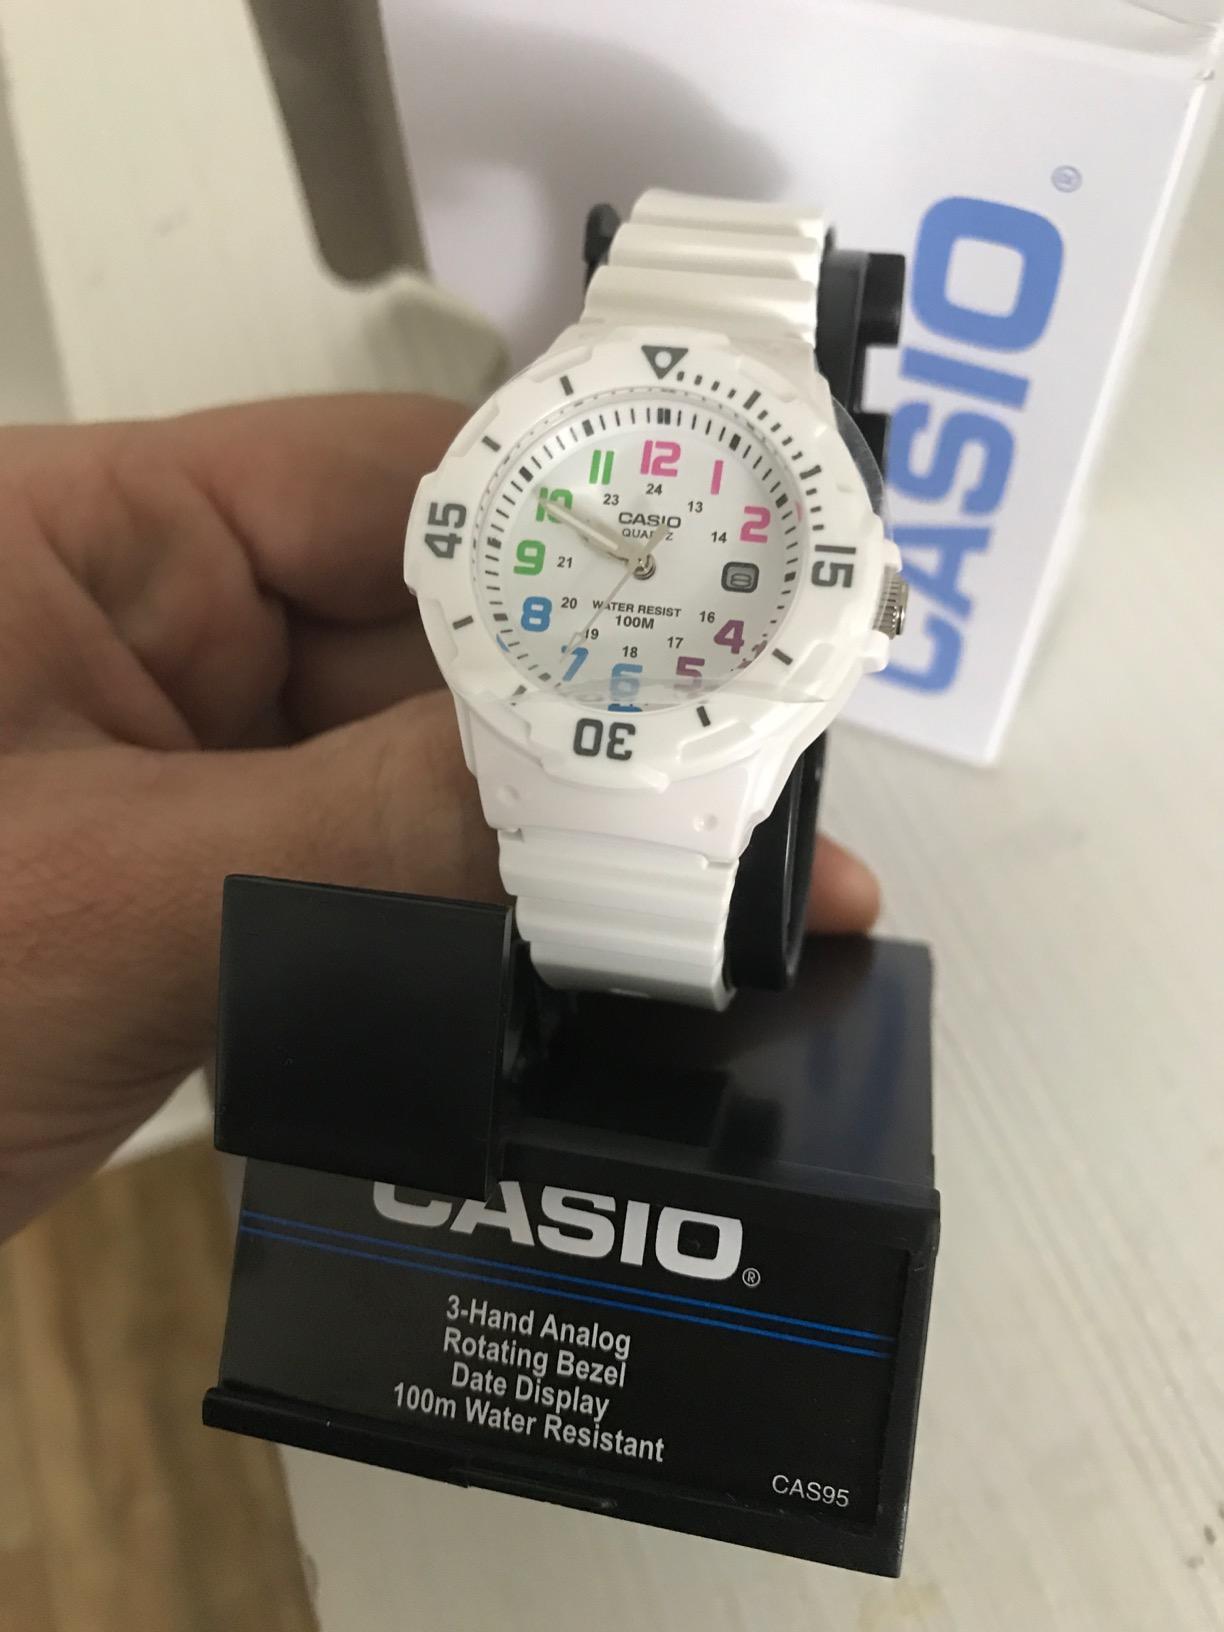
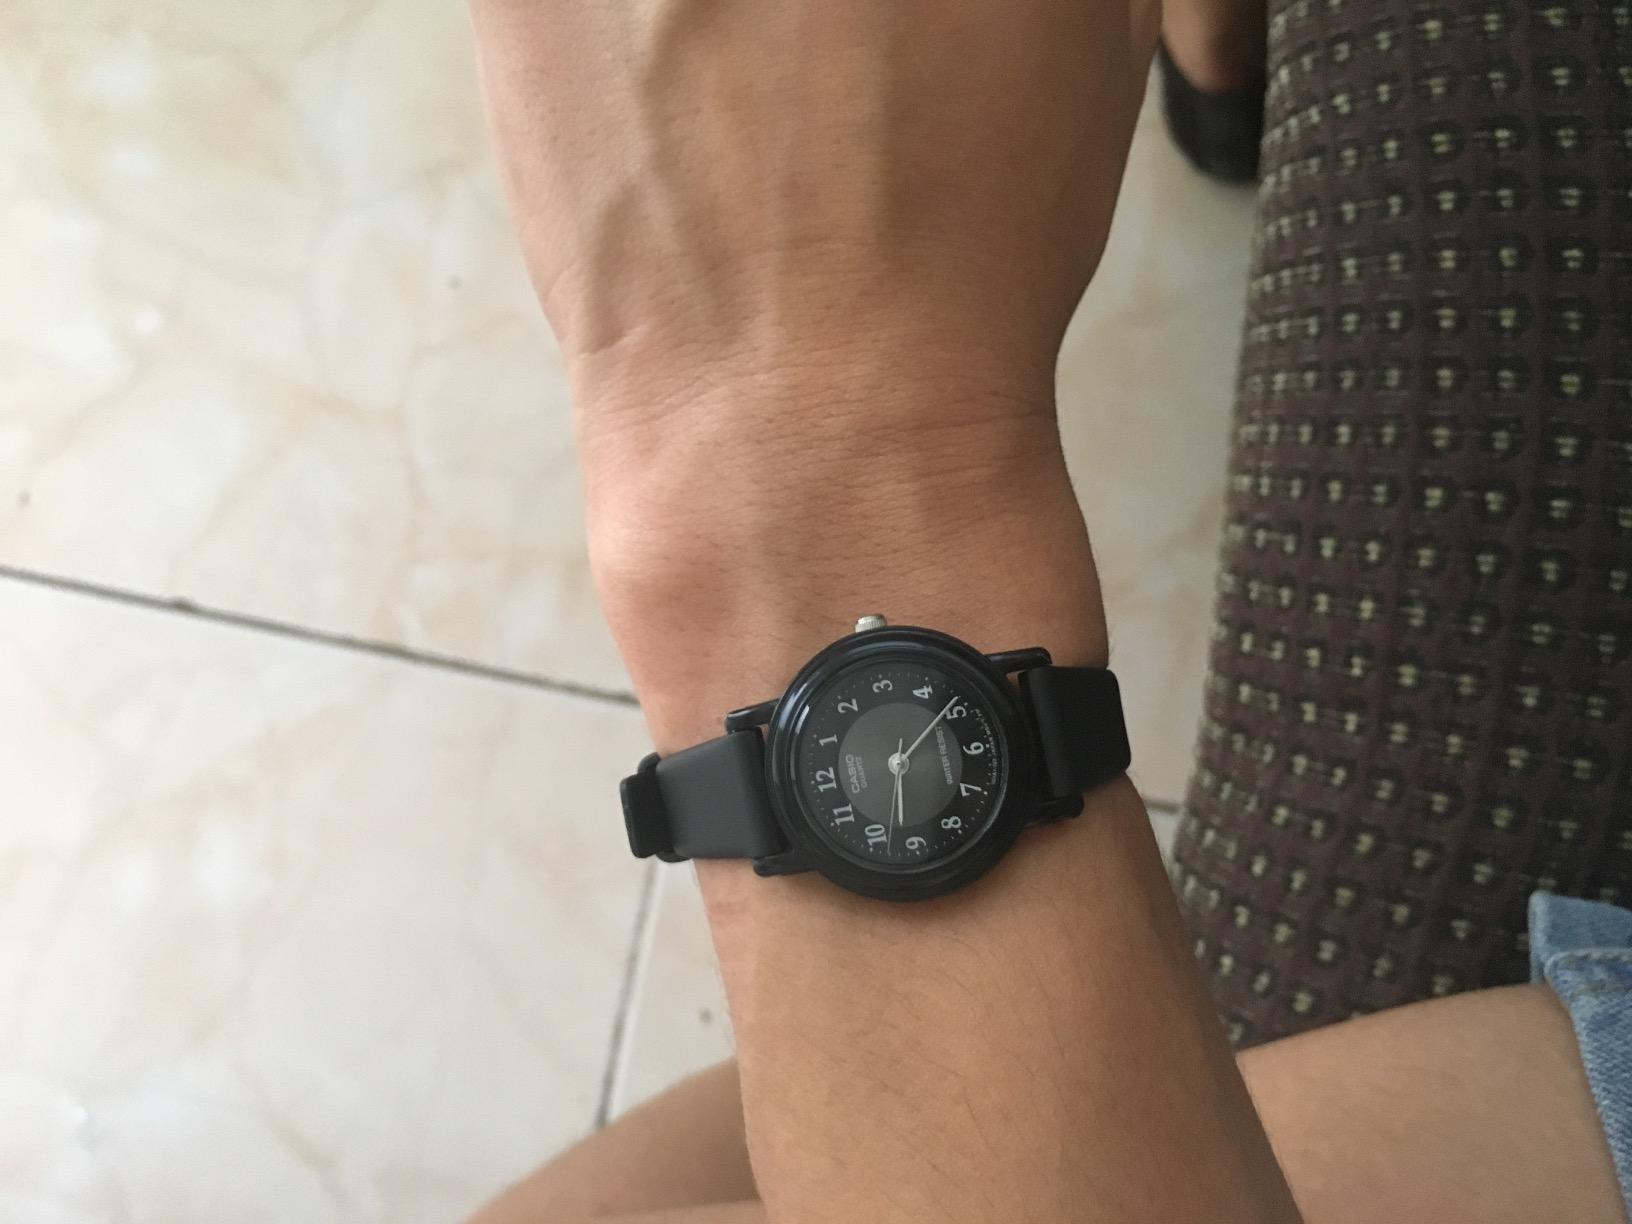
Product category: accessories_watch
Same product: no